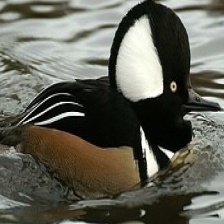
Species: HOODED MERGANSER
Scientific name: LOPHODYTES CUCULLATUS